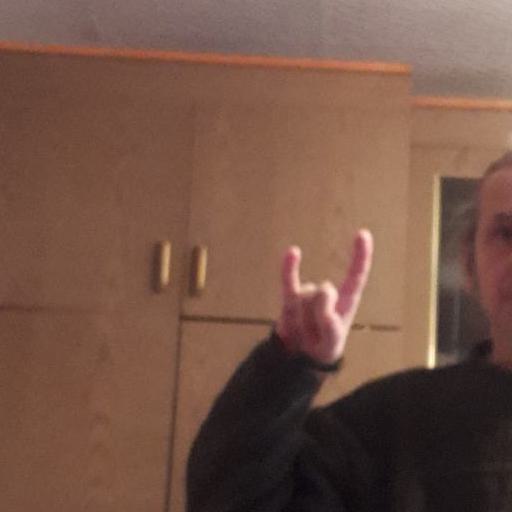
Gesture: rock